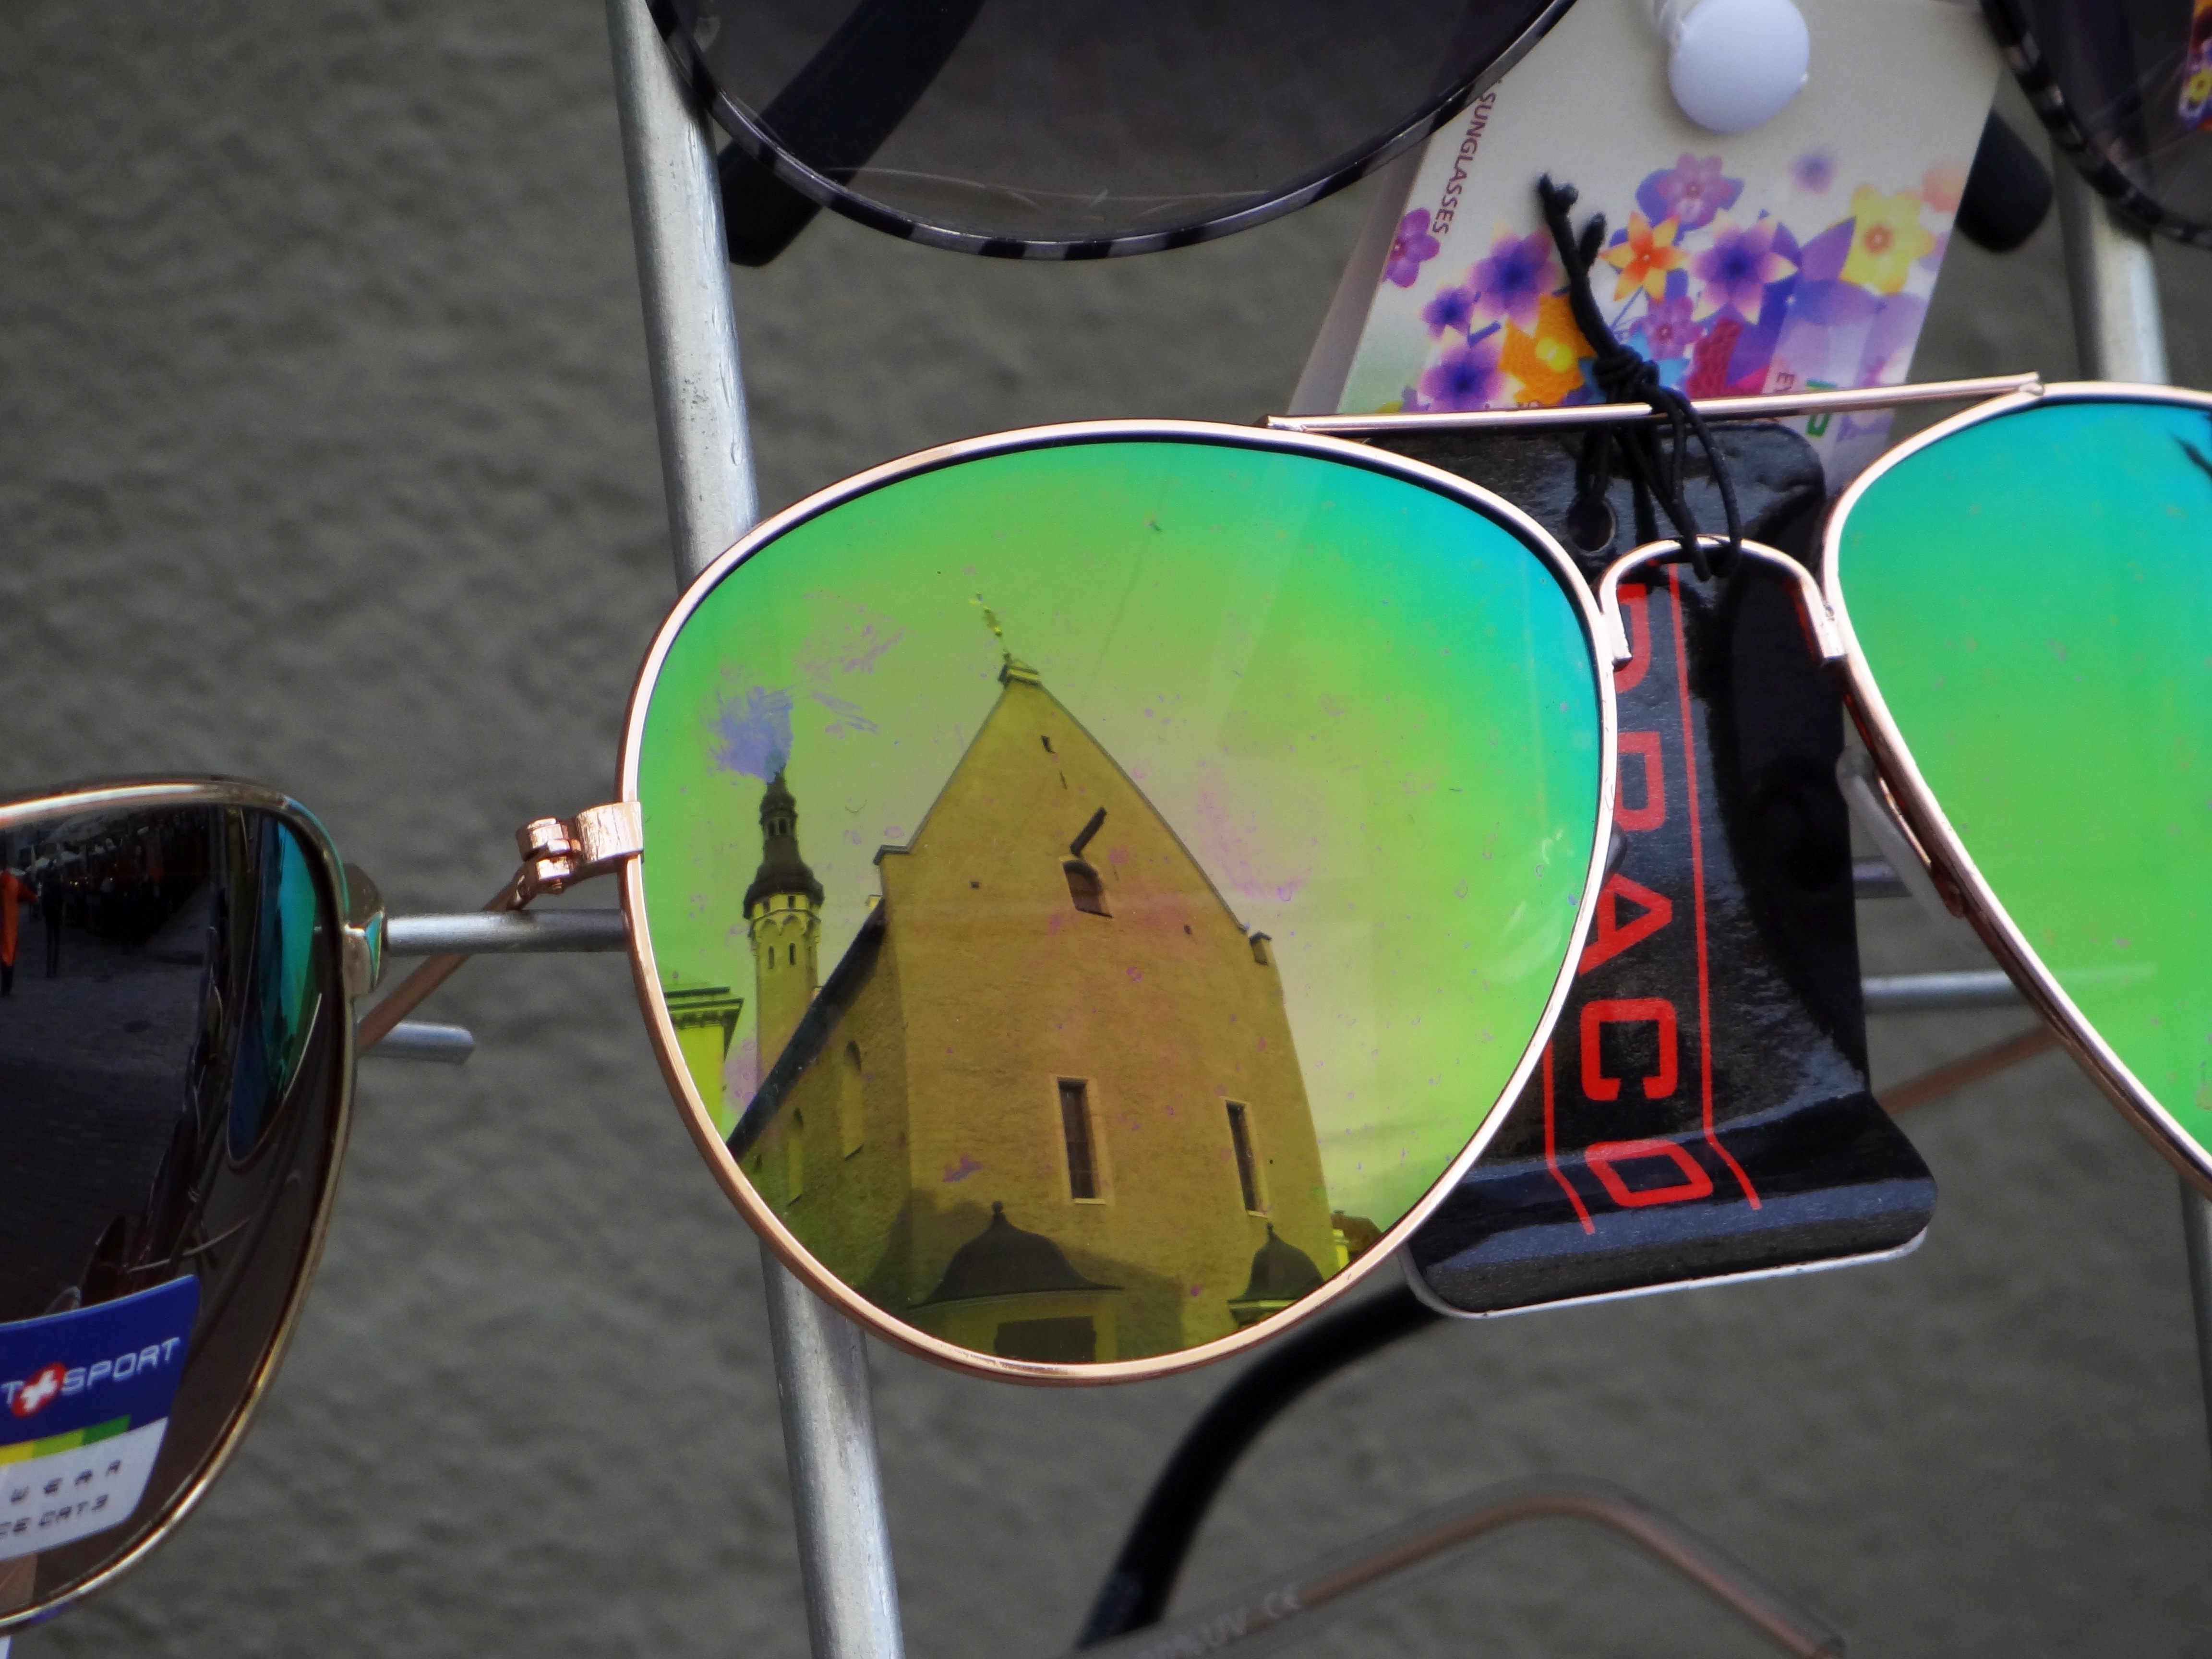
green, reflection, color, circle, sunglasses, glasses, eyewear, tallinn, mirroring, fashion accessory, vision care